Online streamer

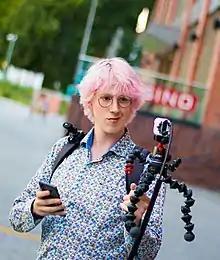
Twitch streamer Rick Broers carrying recording gear

An online streamer or live streamer is a type of social media influencer who broadcasts themselves online through a live stream to an audience.